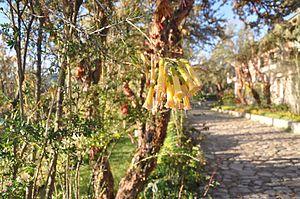
Cantuta jaune au Pérou
Cantua buxifolia, la cantuta, est une espèce d'arbuste de la famille des Polemoniaceae. C'est un arbuste de 2 à 4 mètres de hauteur aux fleurs habituellement pourpres, mais aussi jaunes, blanches ou bicolores. Elle est originaire des Andes méridionales du Pérou, où on la trouve encore à l'état sauvage vers 3000-3500 m d'altitude, notamment dans la province de Parinacochas, où elle fleurit d'octobre à janvier. C'est la fleur nationale du Pérou et de la Bolivie.